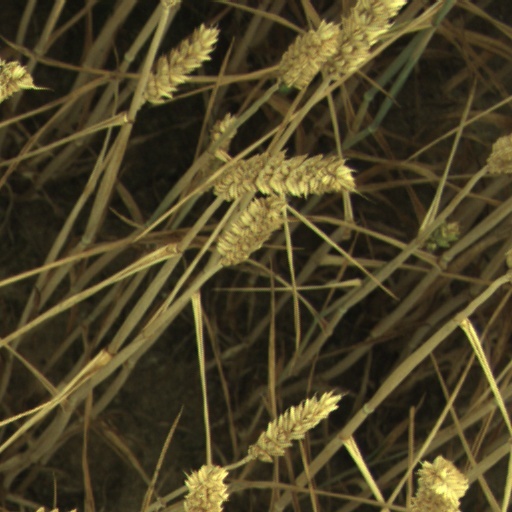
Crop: wheat